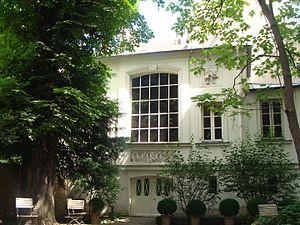
La rue de Furstemberg est une voie située dans le quartier Saint-Germain-des-Prés du 6ᵉ arrondissement de Paris.